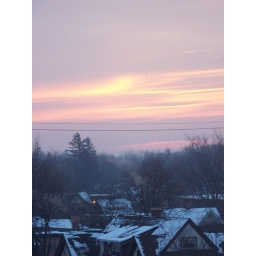
From the roof of the Hill Street Garage, a view of the early morning sky over Ann Arbor.